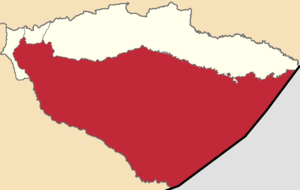
Pastaza est un canton d'Équateur situé dans la province de Pastaza.